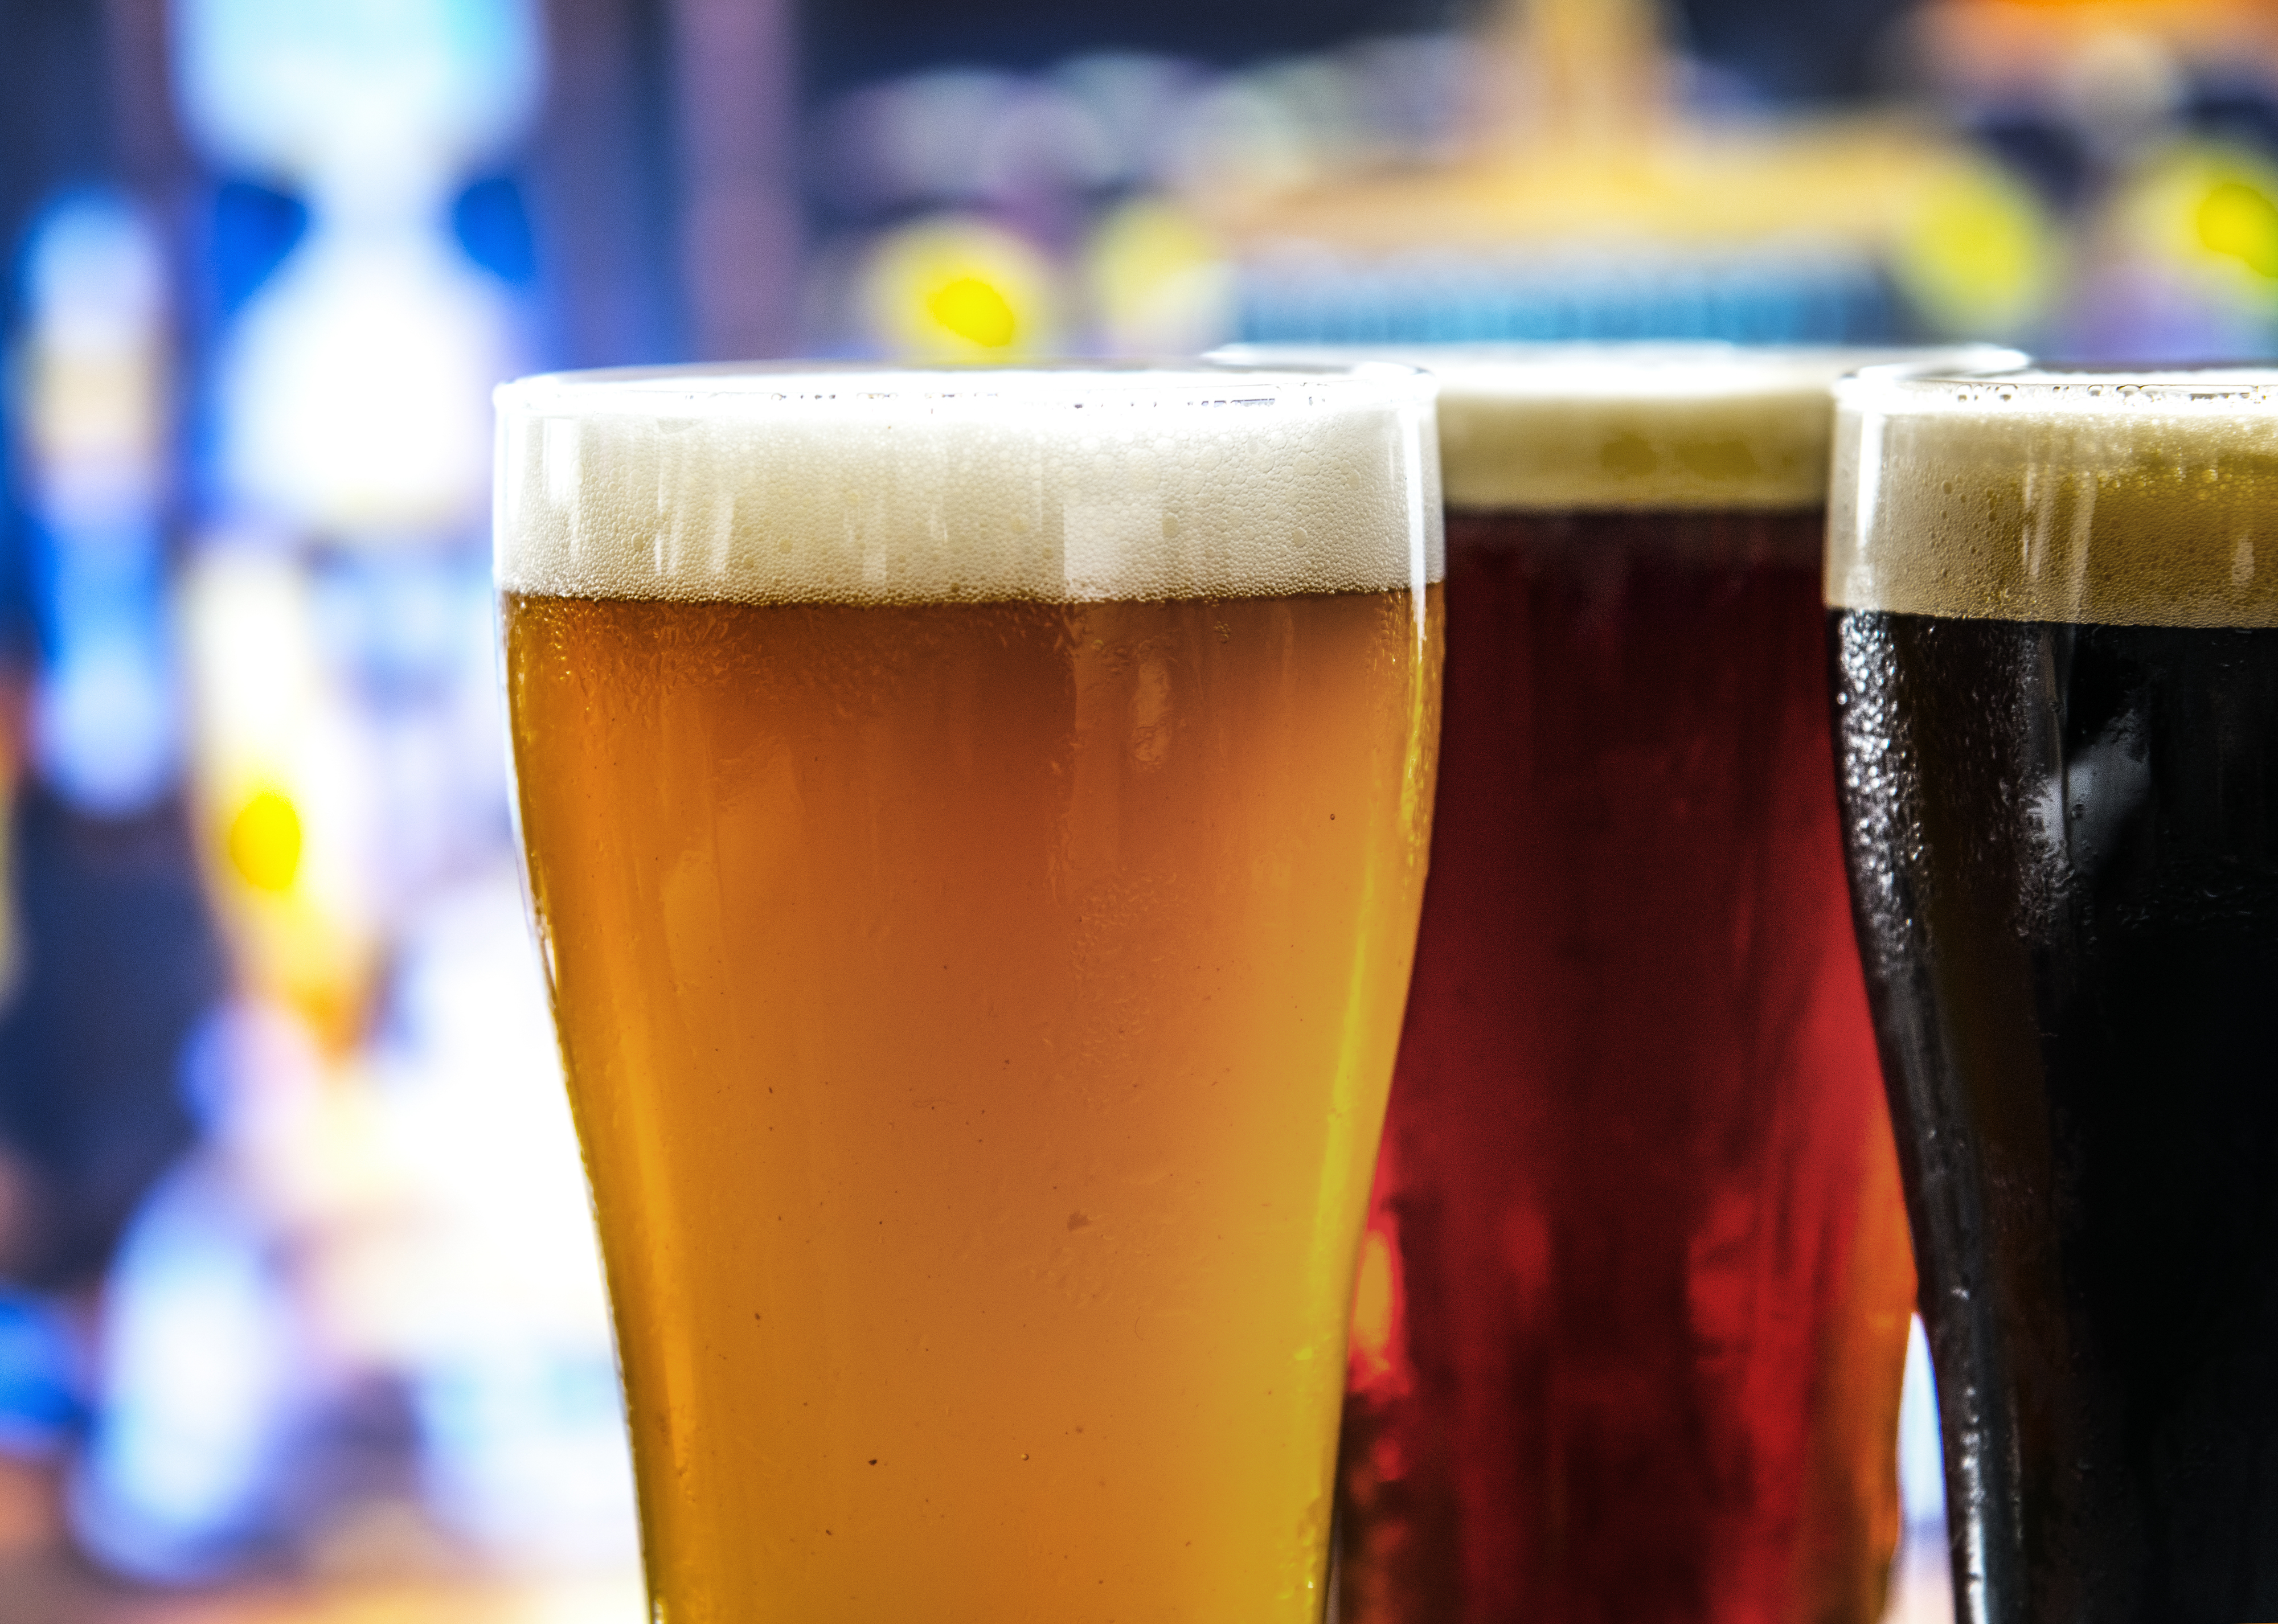
alcohol, alcoholism, ale, background, bar, beer, beverage, brewed, brewery, bubble, celebration, close up, cold, cold drink, draft, draught, drink, drinking, drunk, foam, glass, hangout, hops, lager, light, liquid, macro, oktoberfest, party, pilsner, pint, porter, pub, refreshment, stout, summer, taste, water, beer glass, alcoholic beverage, pint us, pint glass, beer cocktail